James Drake (physician)

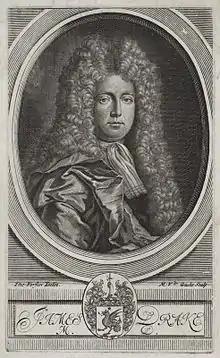
James Drake, 1707 engraving by Michael Vandergucht

James Drake (1667–1707) was an English physician and political writer, a Jacobite and Fellow of the Royal Society.